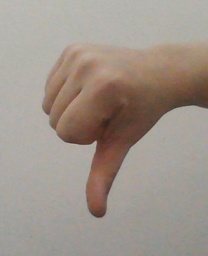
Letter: waw